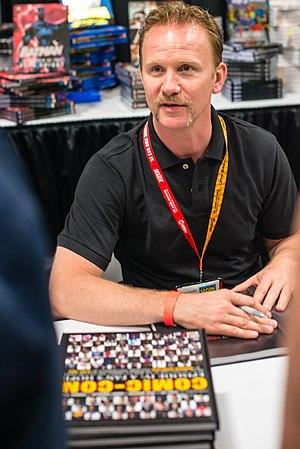
Le San Diego Comic-Con International, également connu sous les noms Comic-Con International: San Diego, Comic-Con ou San Diego Comic-Con, est un festival de bande dessinée, fondé en 1970 par Shel Dorf et un groupe d'habitants de San Diego.